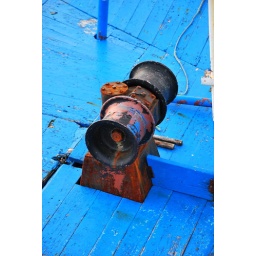
A blue rope machine on the deck of an azorian ship in Madeira